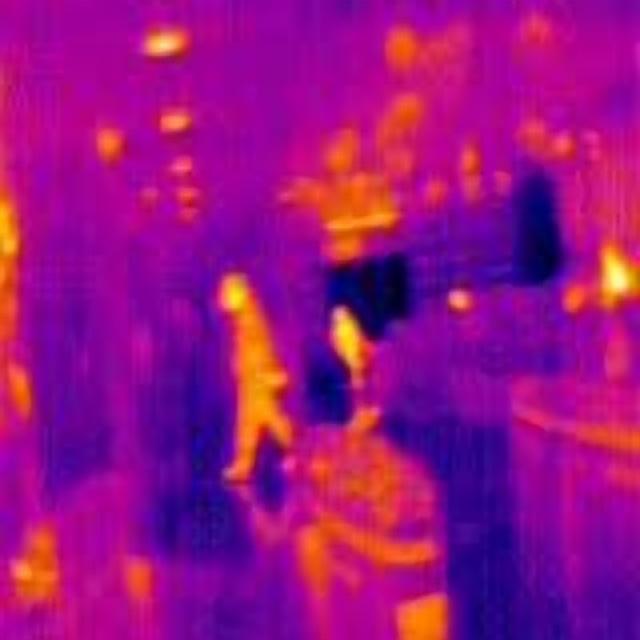
Detected objects:
label: person
label: person